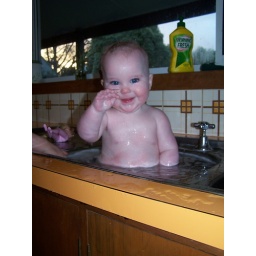
bathing in the kitchen sink